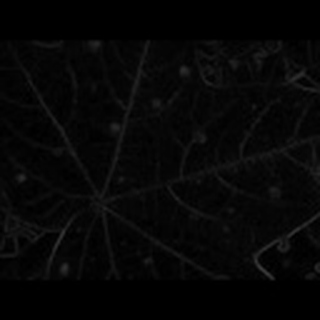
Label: cotton_target_spot